Rodange

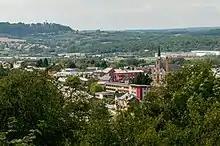
A view of Rodange from the Mirador de Lamadelaine

Rodange is a town in the commune of Pétange, in south-western Luxembourg. It lies next to the border with Belgium, across which is the town of Athus. The town is to the south-west of the town of Pétange and to the west of the smaller town of Lamadelaine. , Rodange has a population of 7,774.